Nathan Broad

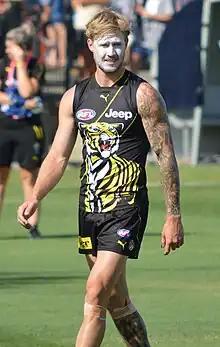
Broad in the 2019 pre-season series

Broad was tipped to fall out of Richmond's best 22 by "AFL Media" in the summer before the 2019 season, though strong performances in each of the club's two pre-season matches would ultimately earn him selection in round 1's season-opening match against . The loss of All-Australian defender and teammate Alex Rance to an ACL injury in that match however, would force Broad into a more defensive role than in seasons past. His performances were unremarkable over the next fortnight as the Richmond defence conceded 36 goals over two matches, before stabilising with a win over in round 4 in which Broad ably accounted for opponent Justin Westhoff. He was one of just two Richmond's first-choice defenders to play in each of the club's first eight matches of the year, including in a win over in round 8 where he kicked his first career goal and played partially as a relief ruck after Toby Nankervis suffered a mid-match injury. After 11 matches, Broad was one of just six players to appear in all Richmond matches that season. That run was not to continue into round 12 however, after was Broad was dropped back to VFL football for the first time since the start of 2018. It was a short stint at that level, immediately recalled to AFL football in round 13. He played in each of the club's unbeaten nine game winning streak to close out the home and away season, including in round 16 when he equaled a career-best with eight marks over . Broad played in his 50th career AFL match in round 22 during that run, passing that mark to claim the best winning percentage (80 per cent) of any active AFL player with 50 or more games played. Despite a career-low two disposals, Broad was highly effective in defence during the club's first final, a qualifying final victory over the at The Gabba. Broad was again subdued offensively but strong defensively in the first half of the preliminary final against . In the second half however, Broad suffered a head knock and concussion that saw him removed from the remainder of the match as his teammates won through to a grand final match up against . In the week that followed, he was the subject of intense media speculation around his fitness to play including revelations that Broad suffered memory loss covering the entirety of the preliminary final. Broad passed all concussion tests later that week and was ultimately selected to play in the grand final where he and the Richmond defence kept the Giants to 25 points, their lowest score in the club's eight-year history and the lowest score by any team in a VFL/AFL grand final since 1960. According to "AFL Media", Broad "played his role superbly" while directly defending Harry Himmelberg. Broad finished the year having played a career-best 24 matches, winning a second AFL premiership in three seasons and placing 16th in the club's best and fairest count.